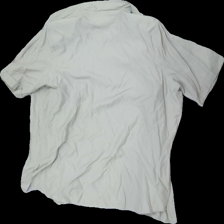
View: back
Type: Shirt
Category: Ladies
Brand: Cappuchini
Colors: Green
Material: 55% Cotton 45% Polyester
Cut: Regular
Size: XL
Season: All
Price range: 50-100
Recommended usage: Reuse
Description: green shirt with pockets